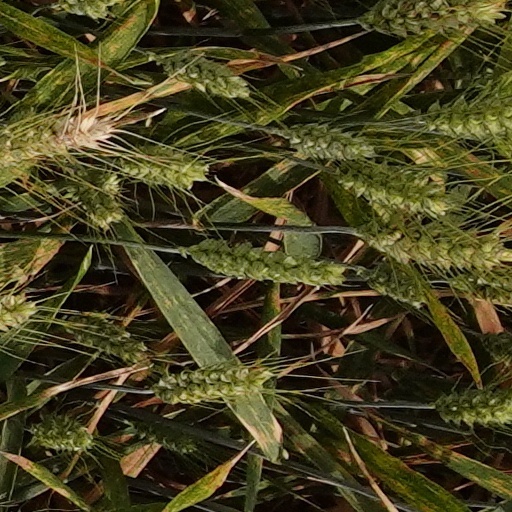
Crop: wheat